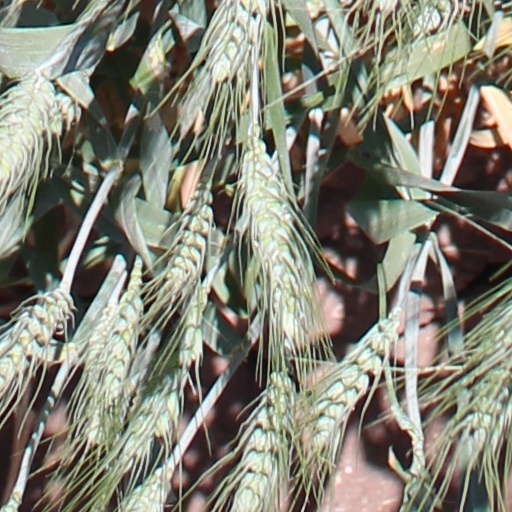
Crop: wheat